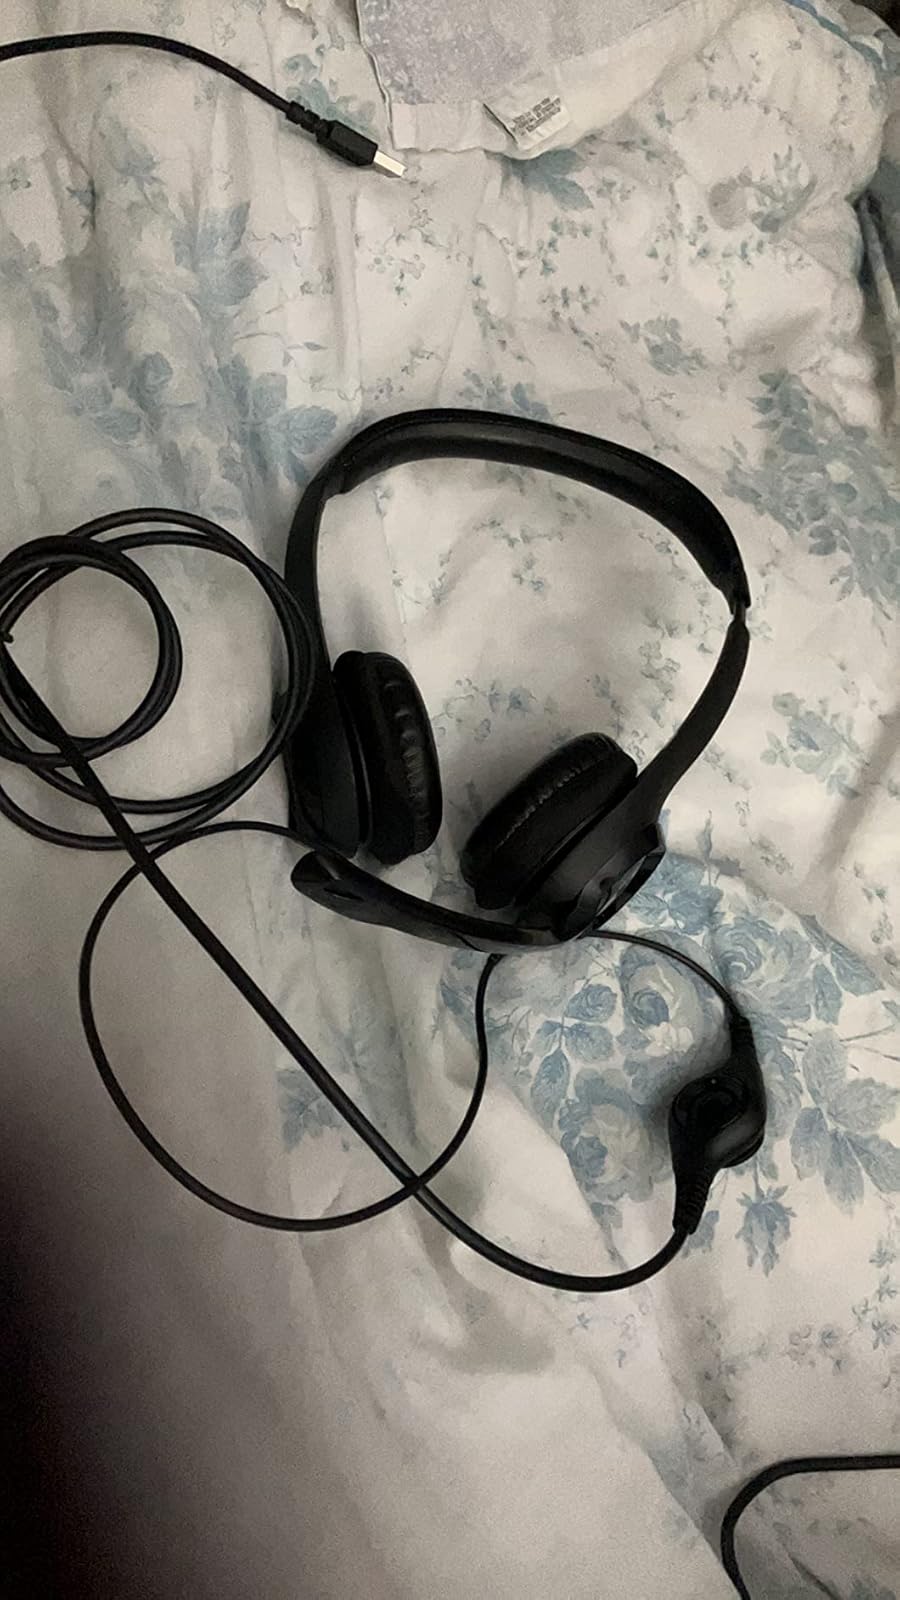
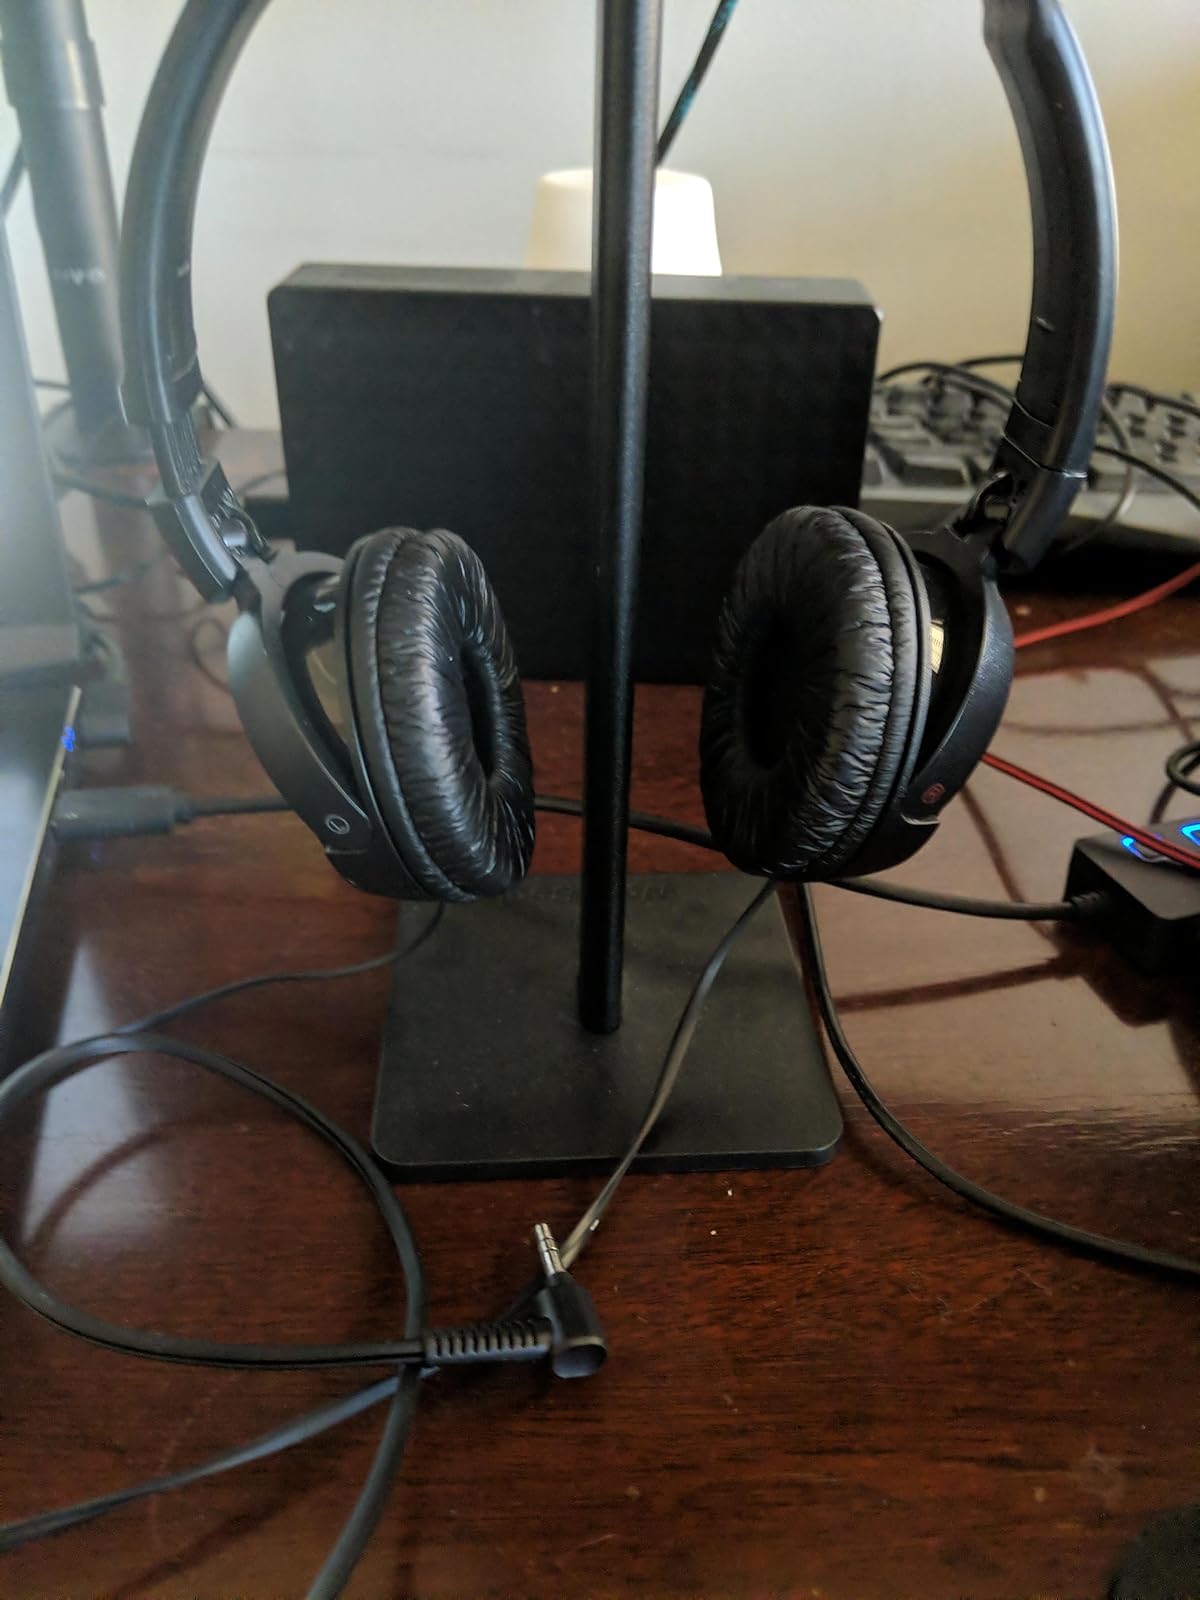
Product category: headphones
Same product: no